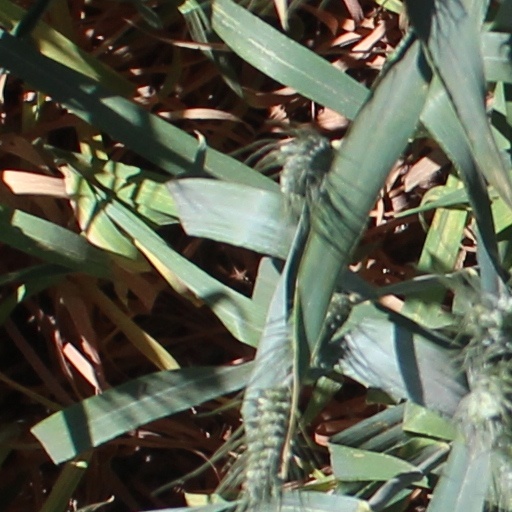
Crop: wheat